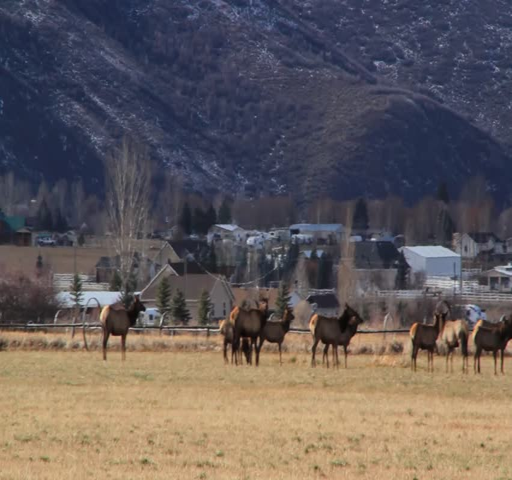
a large herd of elk in a field beneath the beautiful range of the rocky mountains